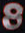
Number: 8